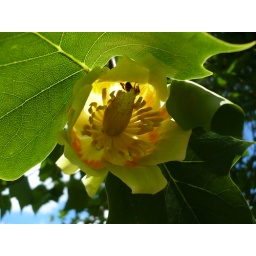
Tulip tree flower from below